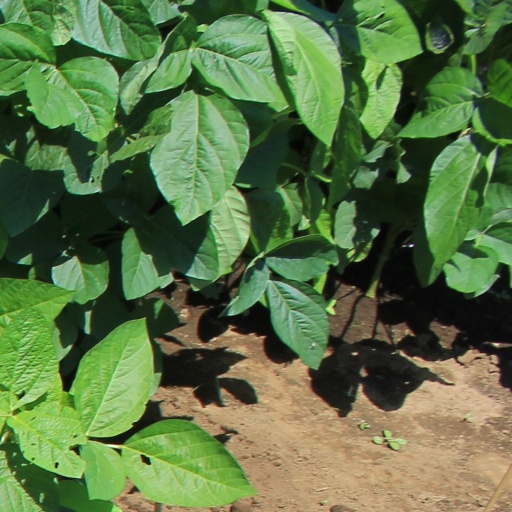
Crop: soybean